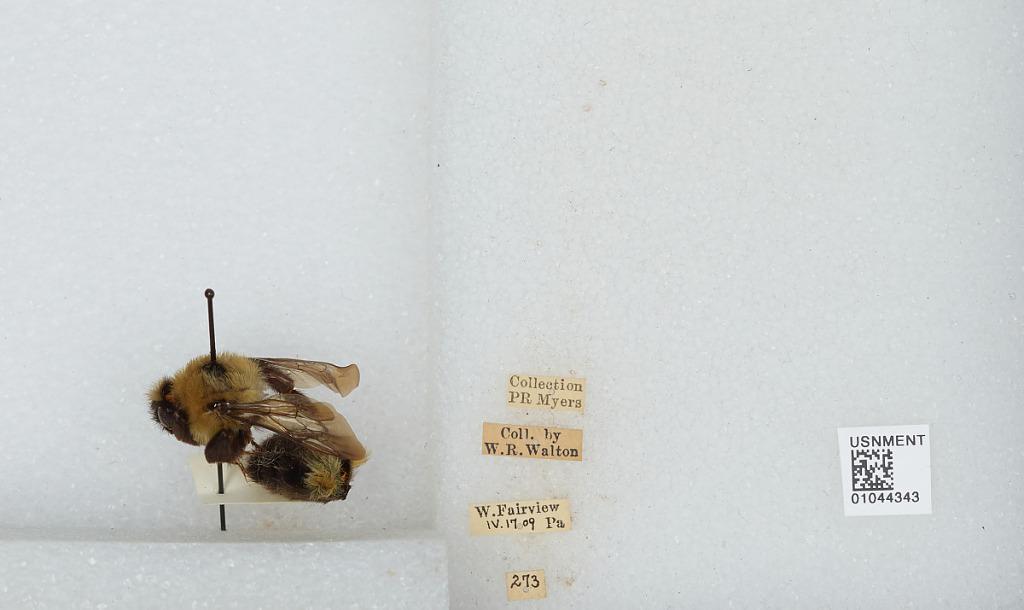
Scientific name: Bombus sp.
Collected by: W. Walton
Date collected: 1909-4-17
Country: United States
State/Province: Pennsylvania
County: Cumberland
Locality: West Fairview
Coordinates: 40.2736, -76.9164